Leuce (mythology)

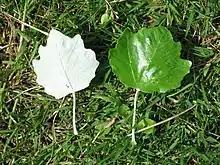
The two sides of the white poplar leaf

Maurus Servius Honoratus identifies the tree as the white poplar, the leaf of which is distinctively two-sided, one white and one dark. The double color, Servius says, made a wreath that represented the duality of the hero's labors in both the upper and the underworld. The association of white poplar leaves with Herakles is also attested by archaeological remains, such as the poplar-leaf motif carved on a statue base found in a small sanctuary to Herakles (Roman Hercules) along the Tiber river. It has been suggested that behind the vague outlines of this tale lurks an older myth having to do with Herakles' encounter with the river deity Achelous, who had chthonic associations and whose name was the subject of speculative theological etymology among the Greeks, in this case involving "acherōïs", another Greek word for "poplar." In a founding myth of the 1st century BC, Herakles is supposed to have established the Arvernian "oppidum" of Alesia, the name of which likely derives from the Gaulish word for poplar.